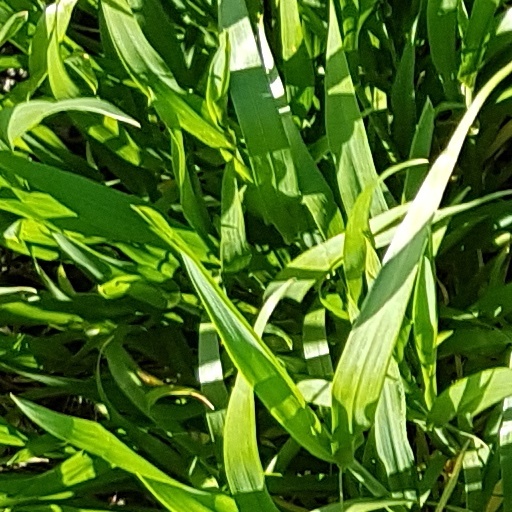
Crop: wheat